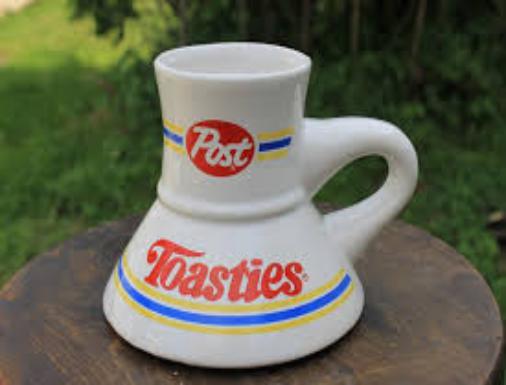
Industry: Food